PSLV-C42

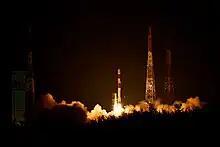
PSLV C42 lifting off from First Launch Pad carrying NovaSAR and S1-4 satellites built by SSTL on 16 September 2018

The PSLV-C42 was launched from the first launch pad of the Satish Dhawan Space Centre in Sriharikota at 10:08 p.m. IST on 16 September 2018, after a 33-hour countdown that began at 1:08 p.m. IST on 15 September 2018. The launch was the 44th flight of the PSLV rocket and the 12th in the Core Alone (CA) configuration. It was the first fully commercial launch of the PSLV rocket in 2018 after a five-month hiatus since its last launch on 12 April 2018, and only the third launch after a rare launch failure on 31 August 2017.